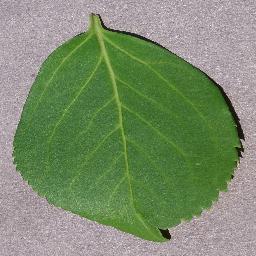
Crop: cherry
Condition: (including_sour)_healthy